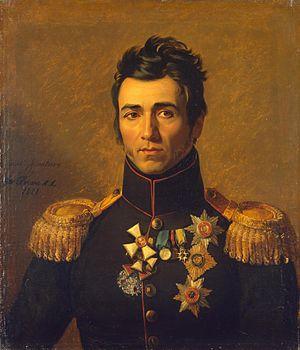
L’ordre impérial de Saint-Vladimir, prince égal aux apôtres est un ordre honorifique russe institué le 4 octobre 1782 par Catherine II en l’honneur de Vladimir le Grand à l'occasion du vingtième anniversaire de son règne. Cette distinction était destinée à ceux qui se distinguaient soit à l’armée, soit dans la vie civile.